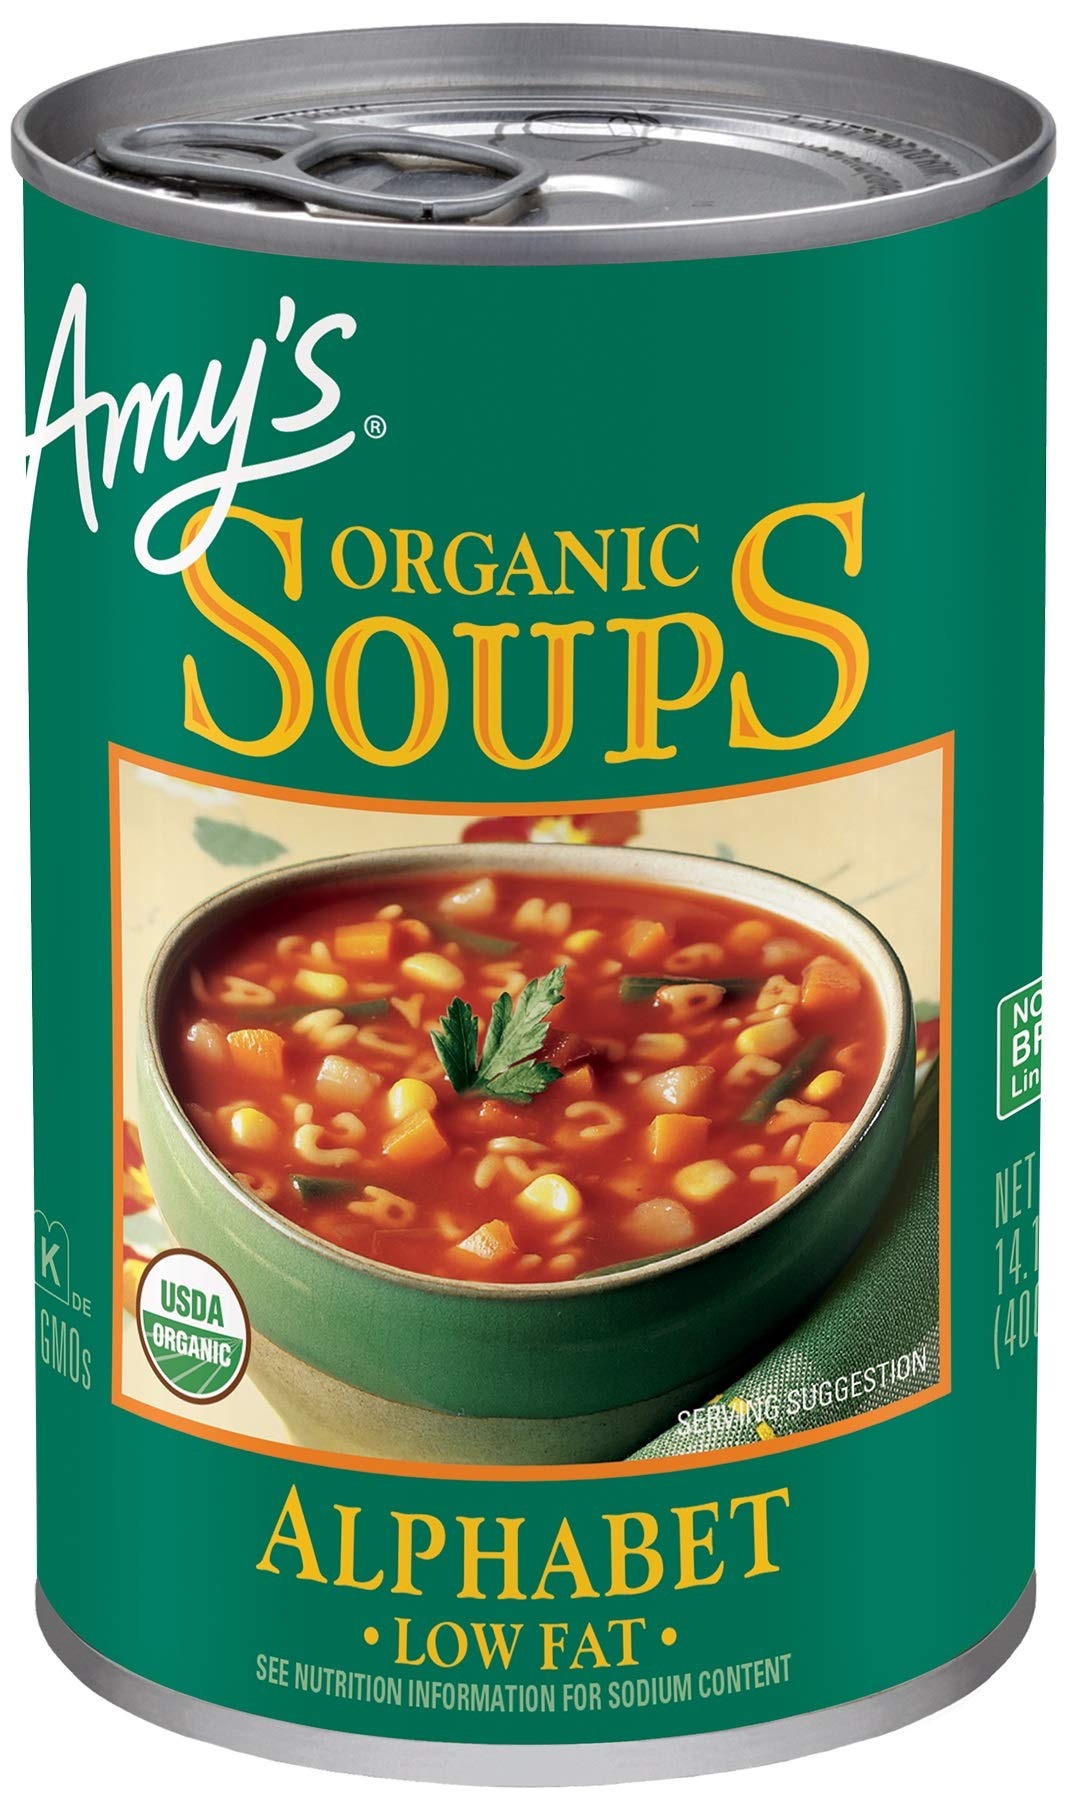
Item Name: Amy’s Soup, Vegan Alphabet Soup, Low Fat, Made With Organic Potatoes, Carrots and Green Beans, Canned Soup, 14.1 Oz
Bullet Point 1: One 14.1-oz can of Amy’s Organic Alphabet Soup
Bullet Point 2: Homestyle vegetable soup made with semolina flour pasta letters and all organic vegetables, including tomato puree, carrots, potatoes, corn and green beans for delicious, vegan meals without compromise
Bullet Point 3: This canned soup contains 5g of plant based protein and 3g of fiber per serving; Amy’s alphabet noodle soup is Non-GMO, USDA-Certified Organic, Gluten Free, Dairy Free, Vegan and Certified Kosher for a high-quality plant based food everyone can enjoy
Bullet Point 4: Convenient and easy to prepare, heat Amy’s organic soup in a microwave safe bowl for 2 minutes or heat in a saucepan on the stove and stir occasionally for a healthy lunch or hearty, ready made meals
Bullet Point 5: Since 1987, Amy's Kitchen produces delicious, convenient quick meals and vegetarian food for people who are sometimes too busy to cook
Value: 169.2
Unit: Ounce

Price: 10